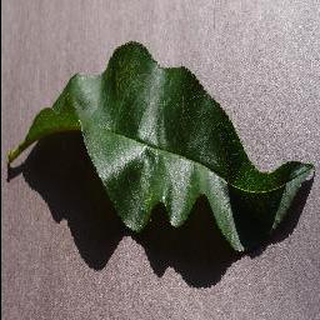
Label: healthy_peach